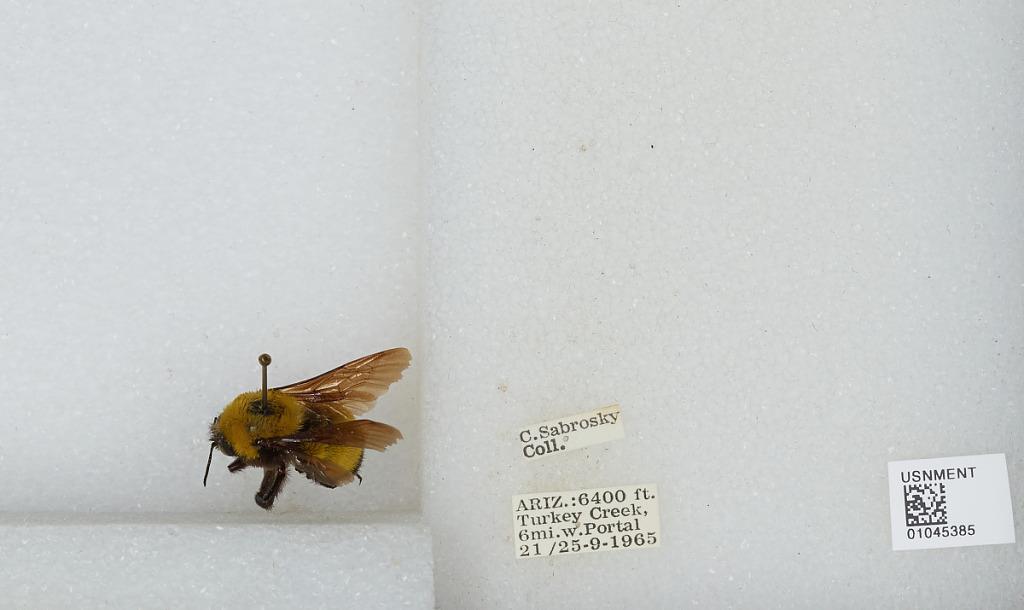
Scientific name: Bombus sp.
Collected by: C. Sabrosky
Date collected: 1965-9-21
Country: United States
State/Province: Arizona
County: Cochise
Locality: Turkey Creek, 6 miles west of Portal
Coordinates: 31.8606, -109.335